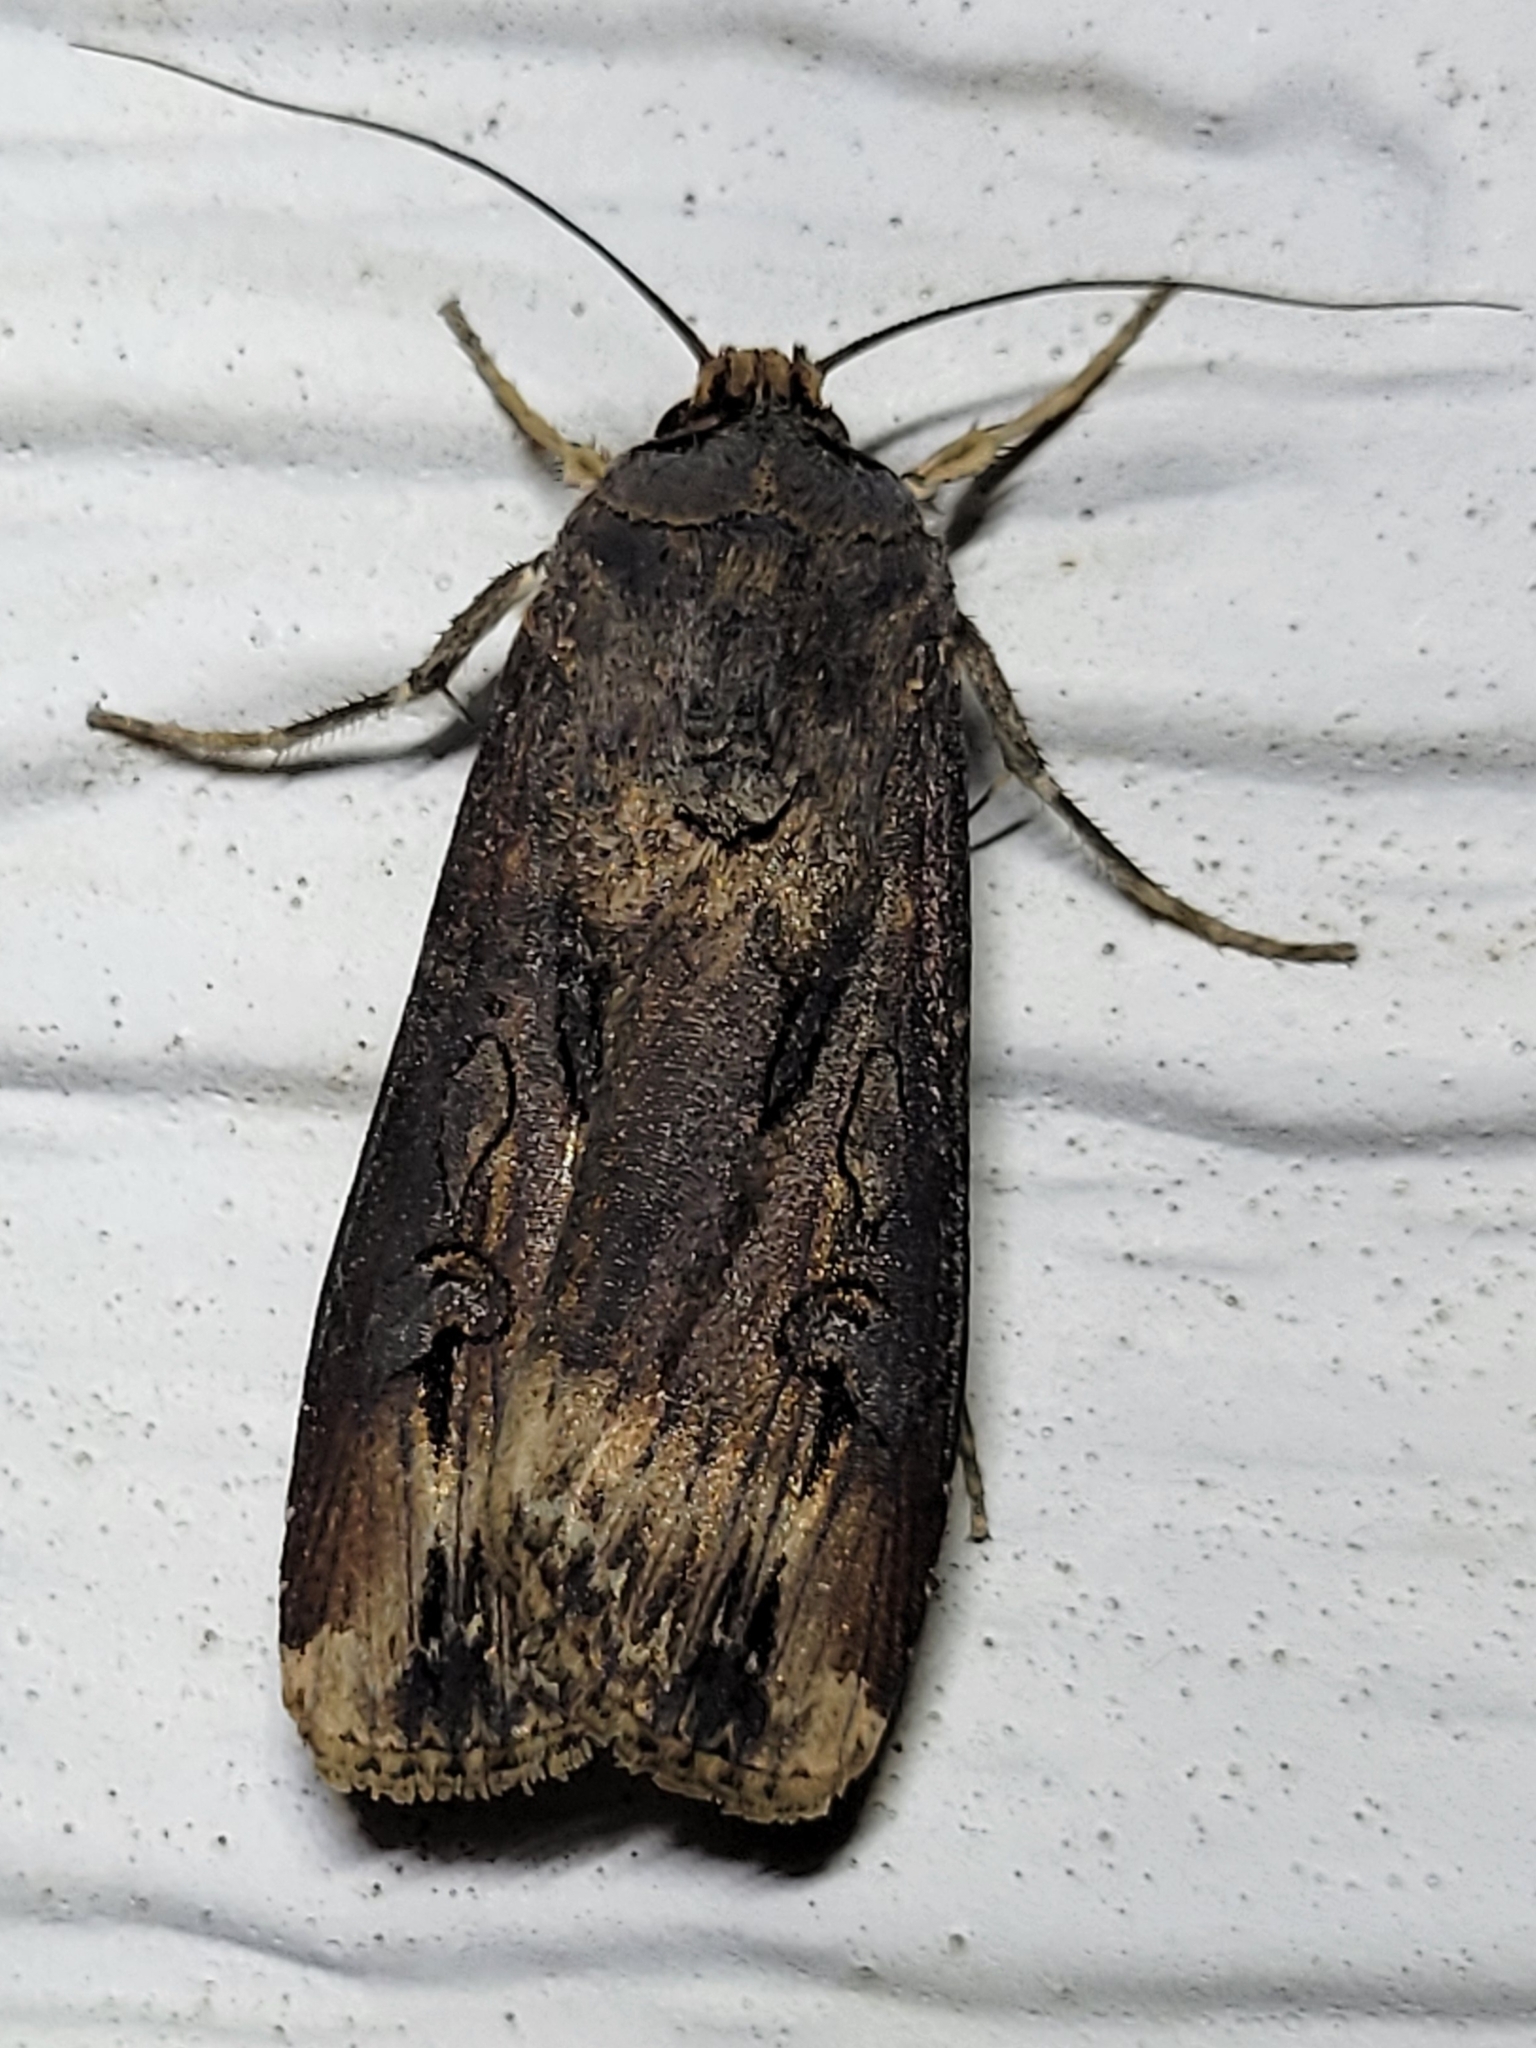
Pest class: cutworms